List of Dutch submissions for the Academy Award for Best International Feature Film

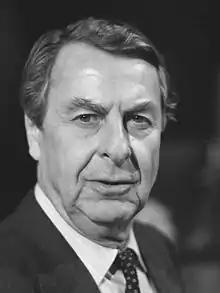
Fons Rademakers was the first Dutch director to win the award, for "The Assault" in 1987.

The Academy of Motion Picture Arts and Sciences has invited the film industries of various countries to submit their best film for the Academy Award for Best Foreign Language Film since 1956. The Foreign Language Film Award Committee oversees the process and reviews all the submitted films. Following this, they vote via secret ballot to determine the five nominees for the award. Before the award was created, the Board of Governors of the academy voted on a film every year that was considered the best foreign language film released in the United States, and there were no submissions. Below is a list of the films that have been submitted by the Netherlands for review by the academy for the award since its first entry in 1959.